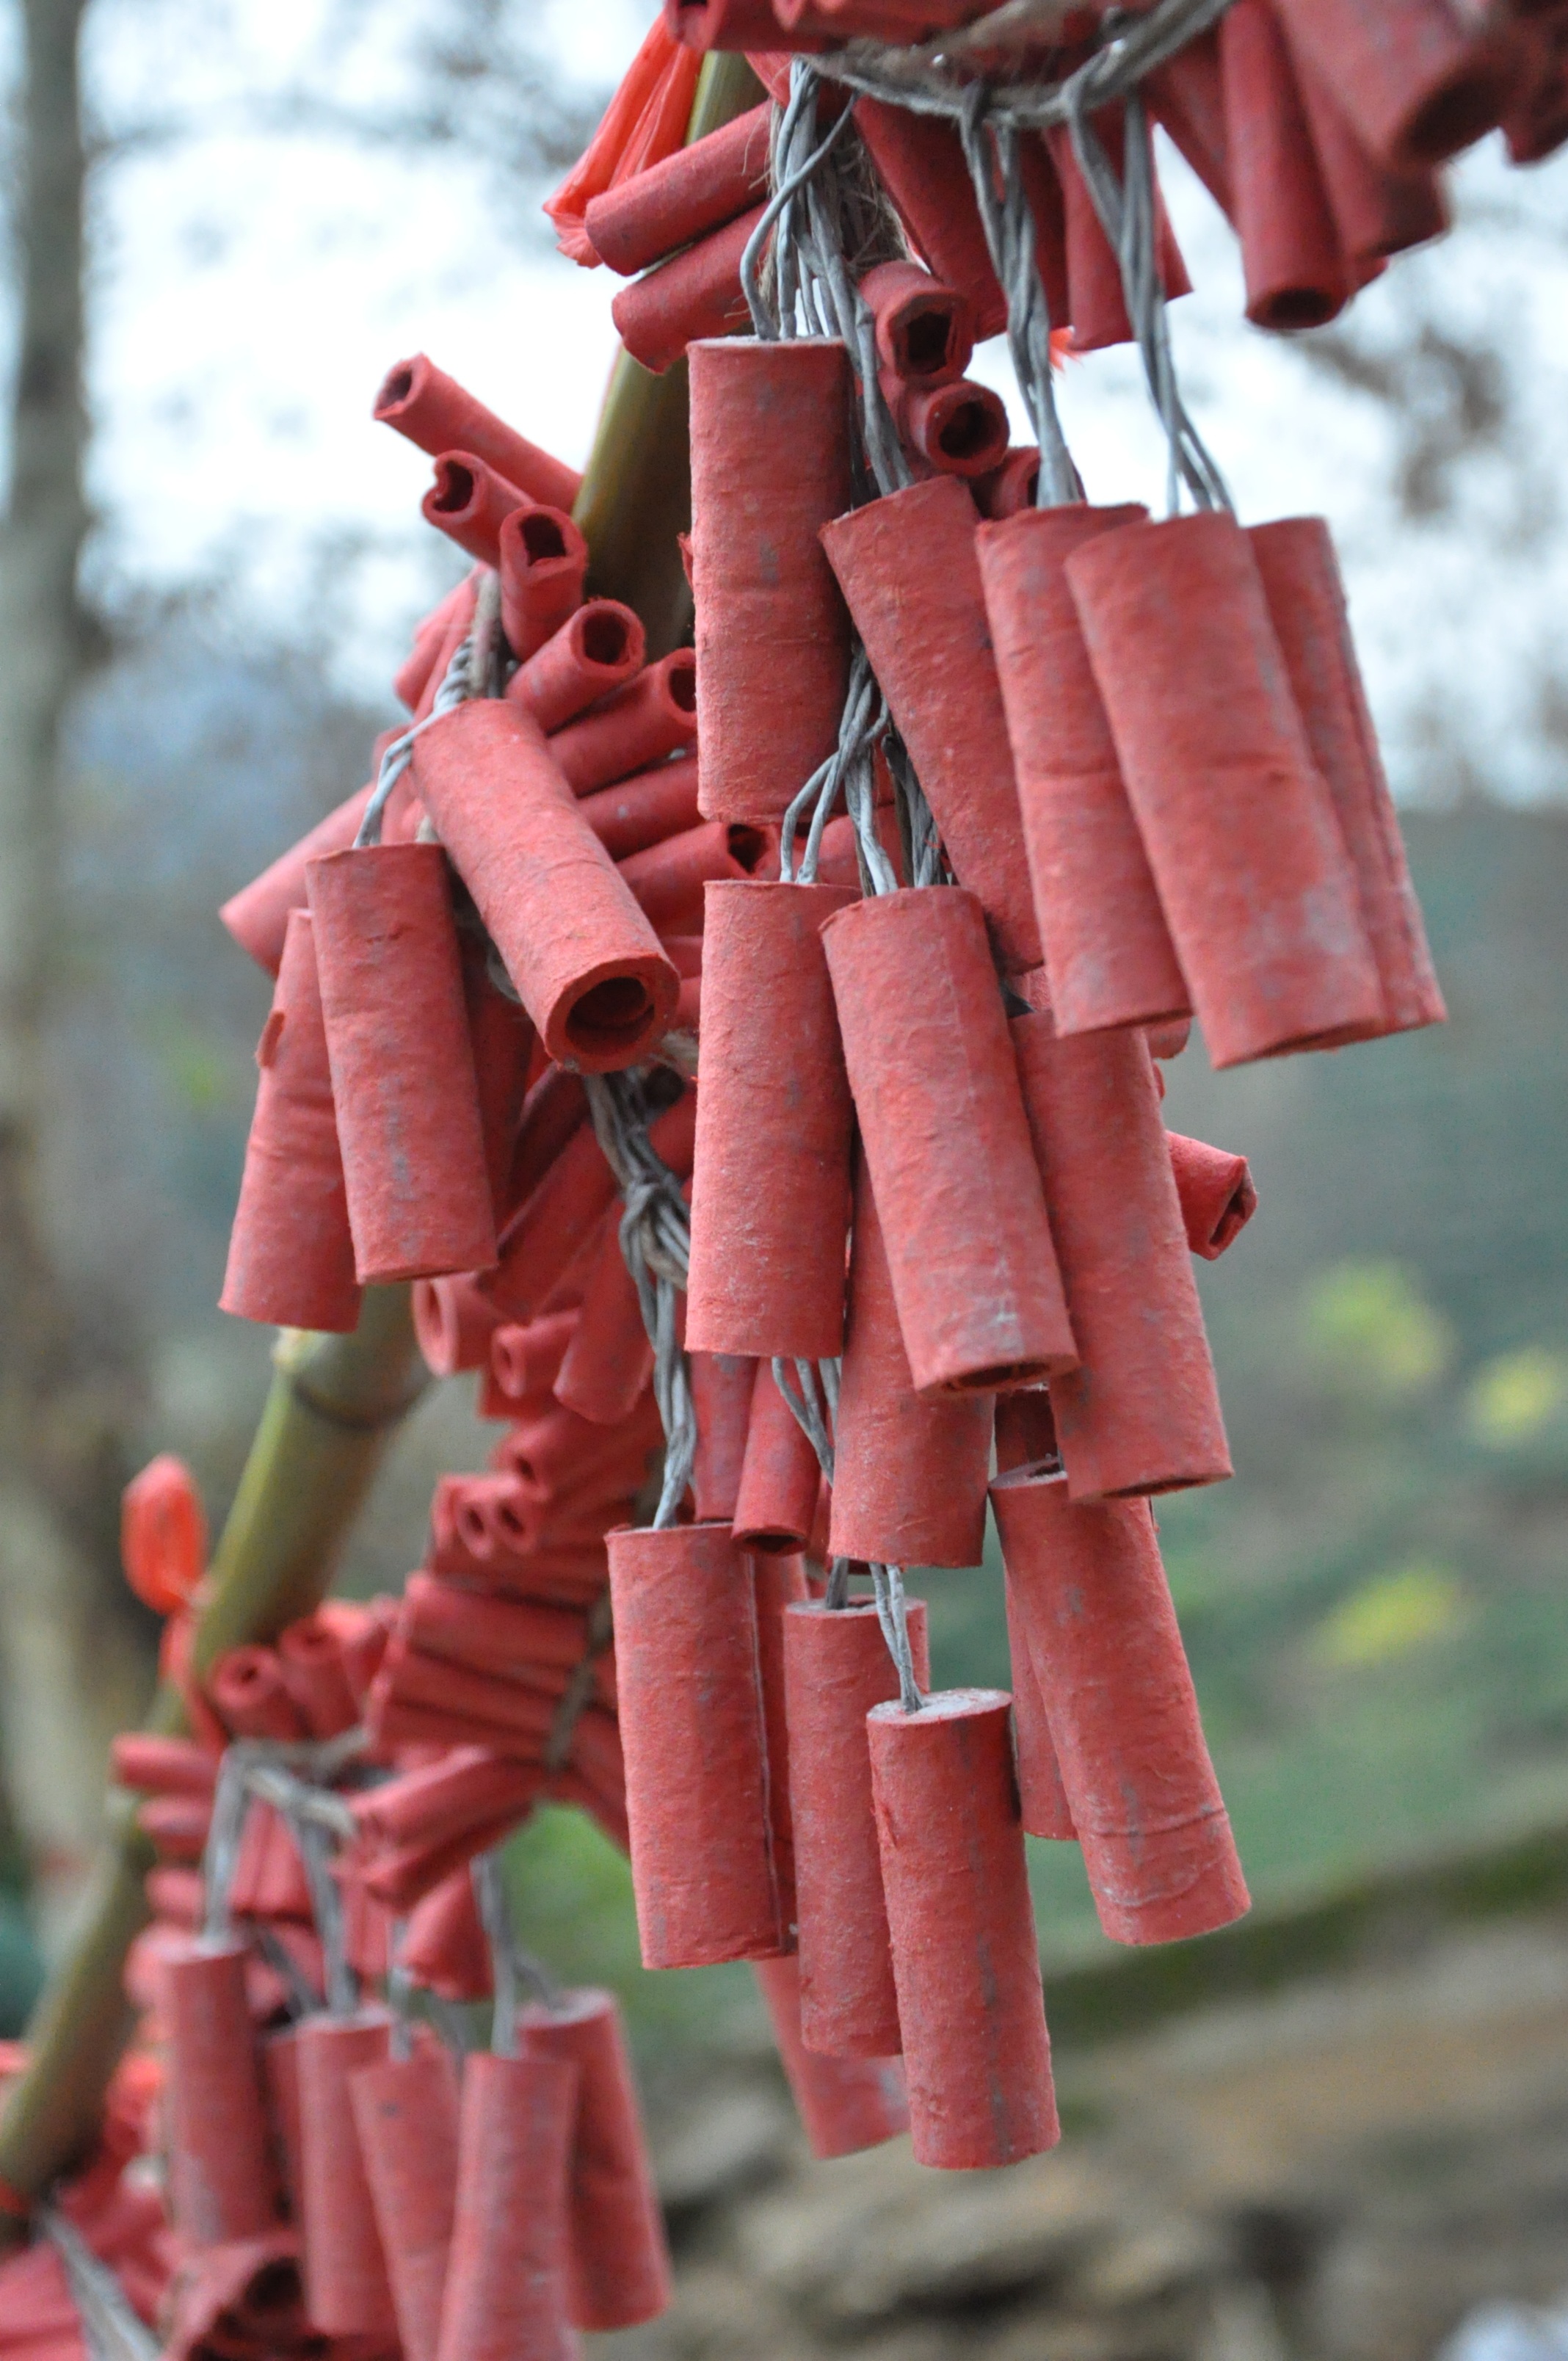
flower, red, scenery, christmas, festive, christmas decoration, custom, middle ages, firecracker